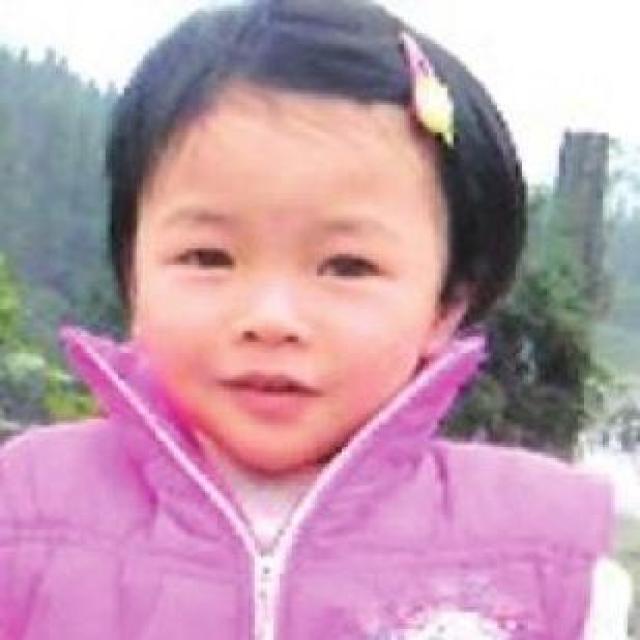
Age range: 0-12